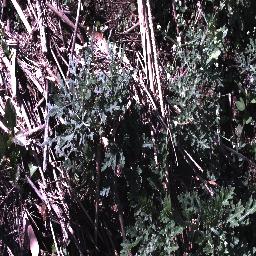
Label: parthenium